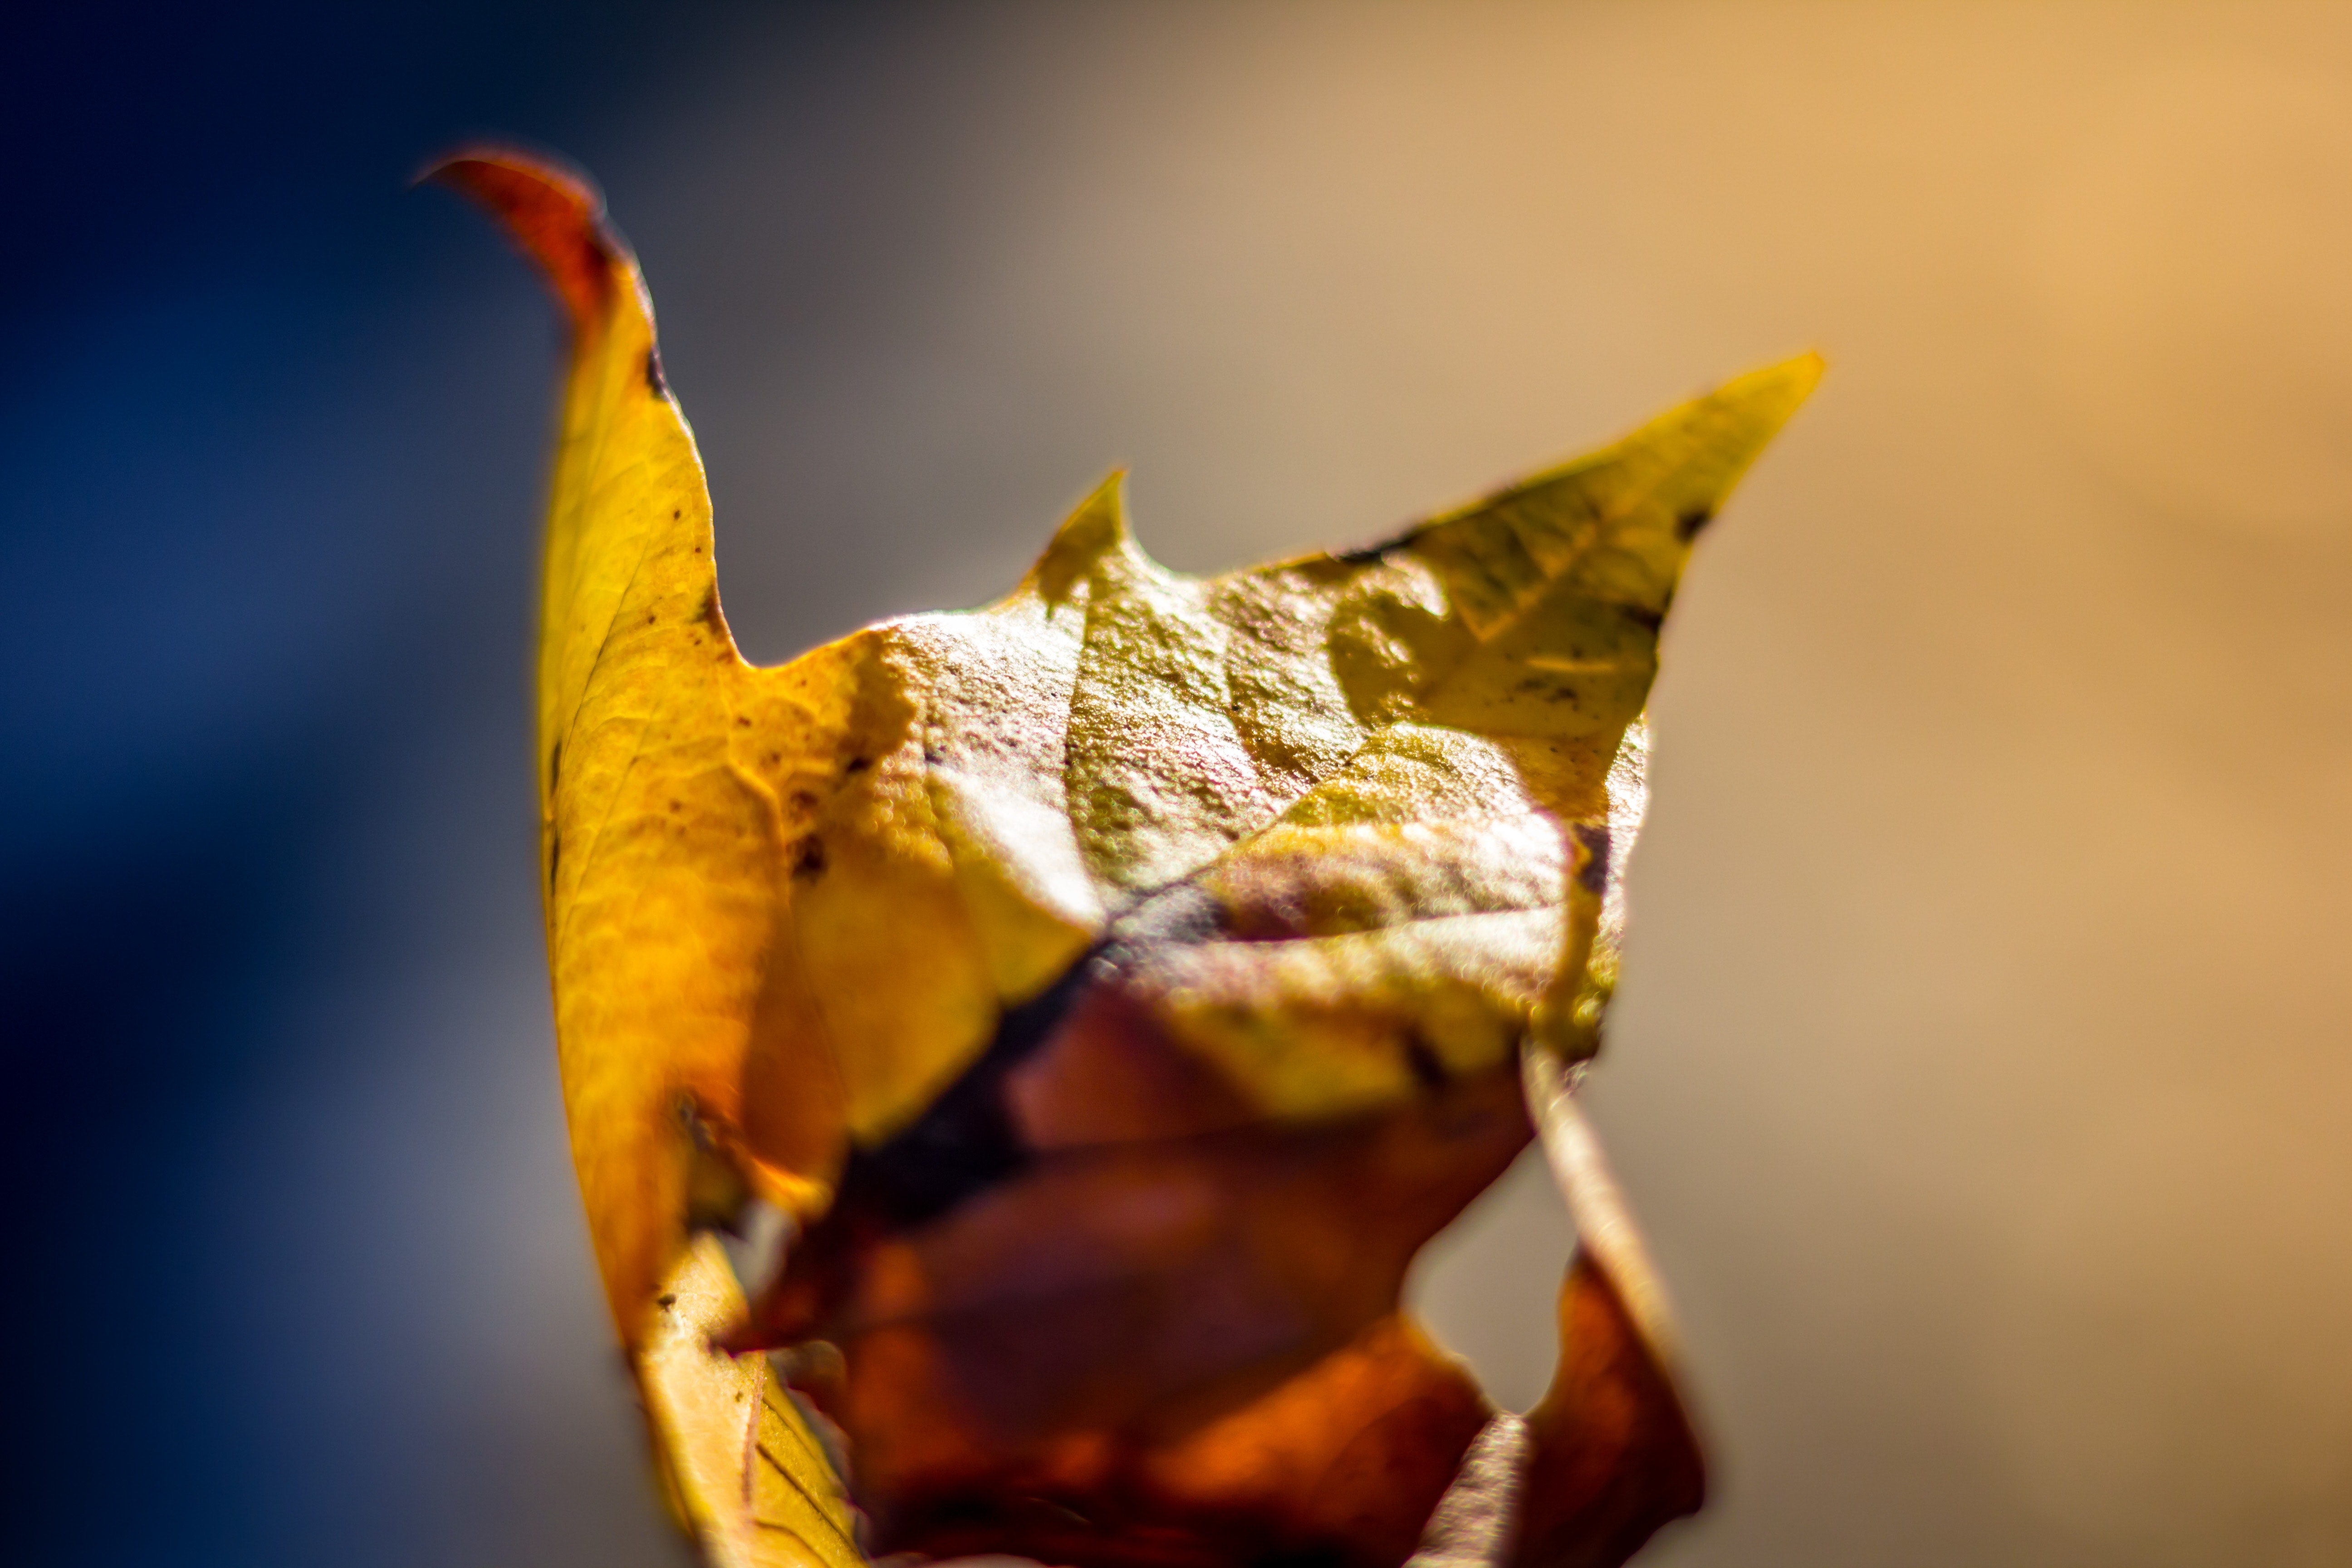
leaf, yellow, close up, macro photography, autumn, plant, photography, still life photography, bud, still life